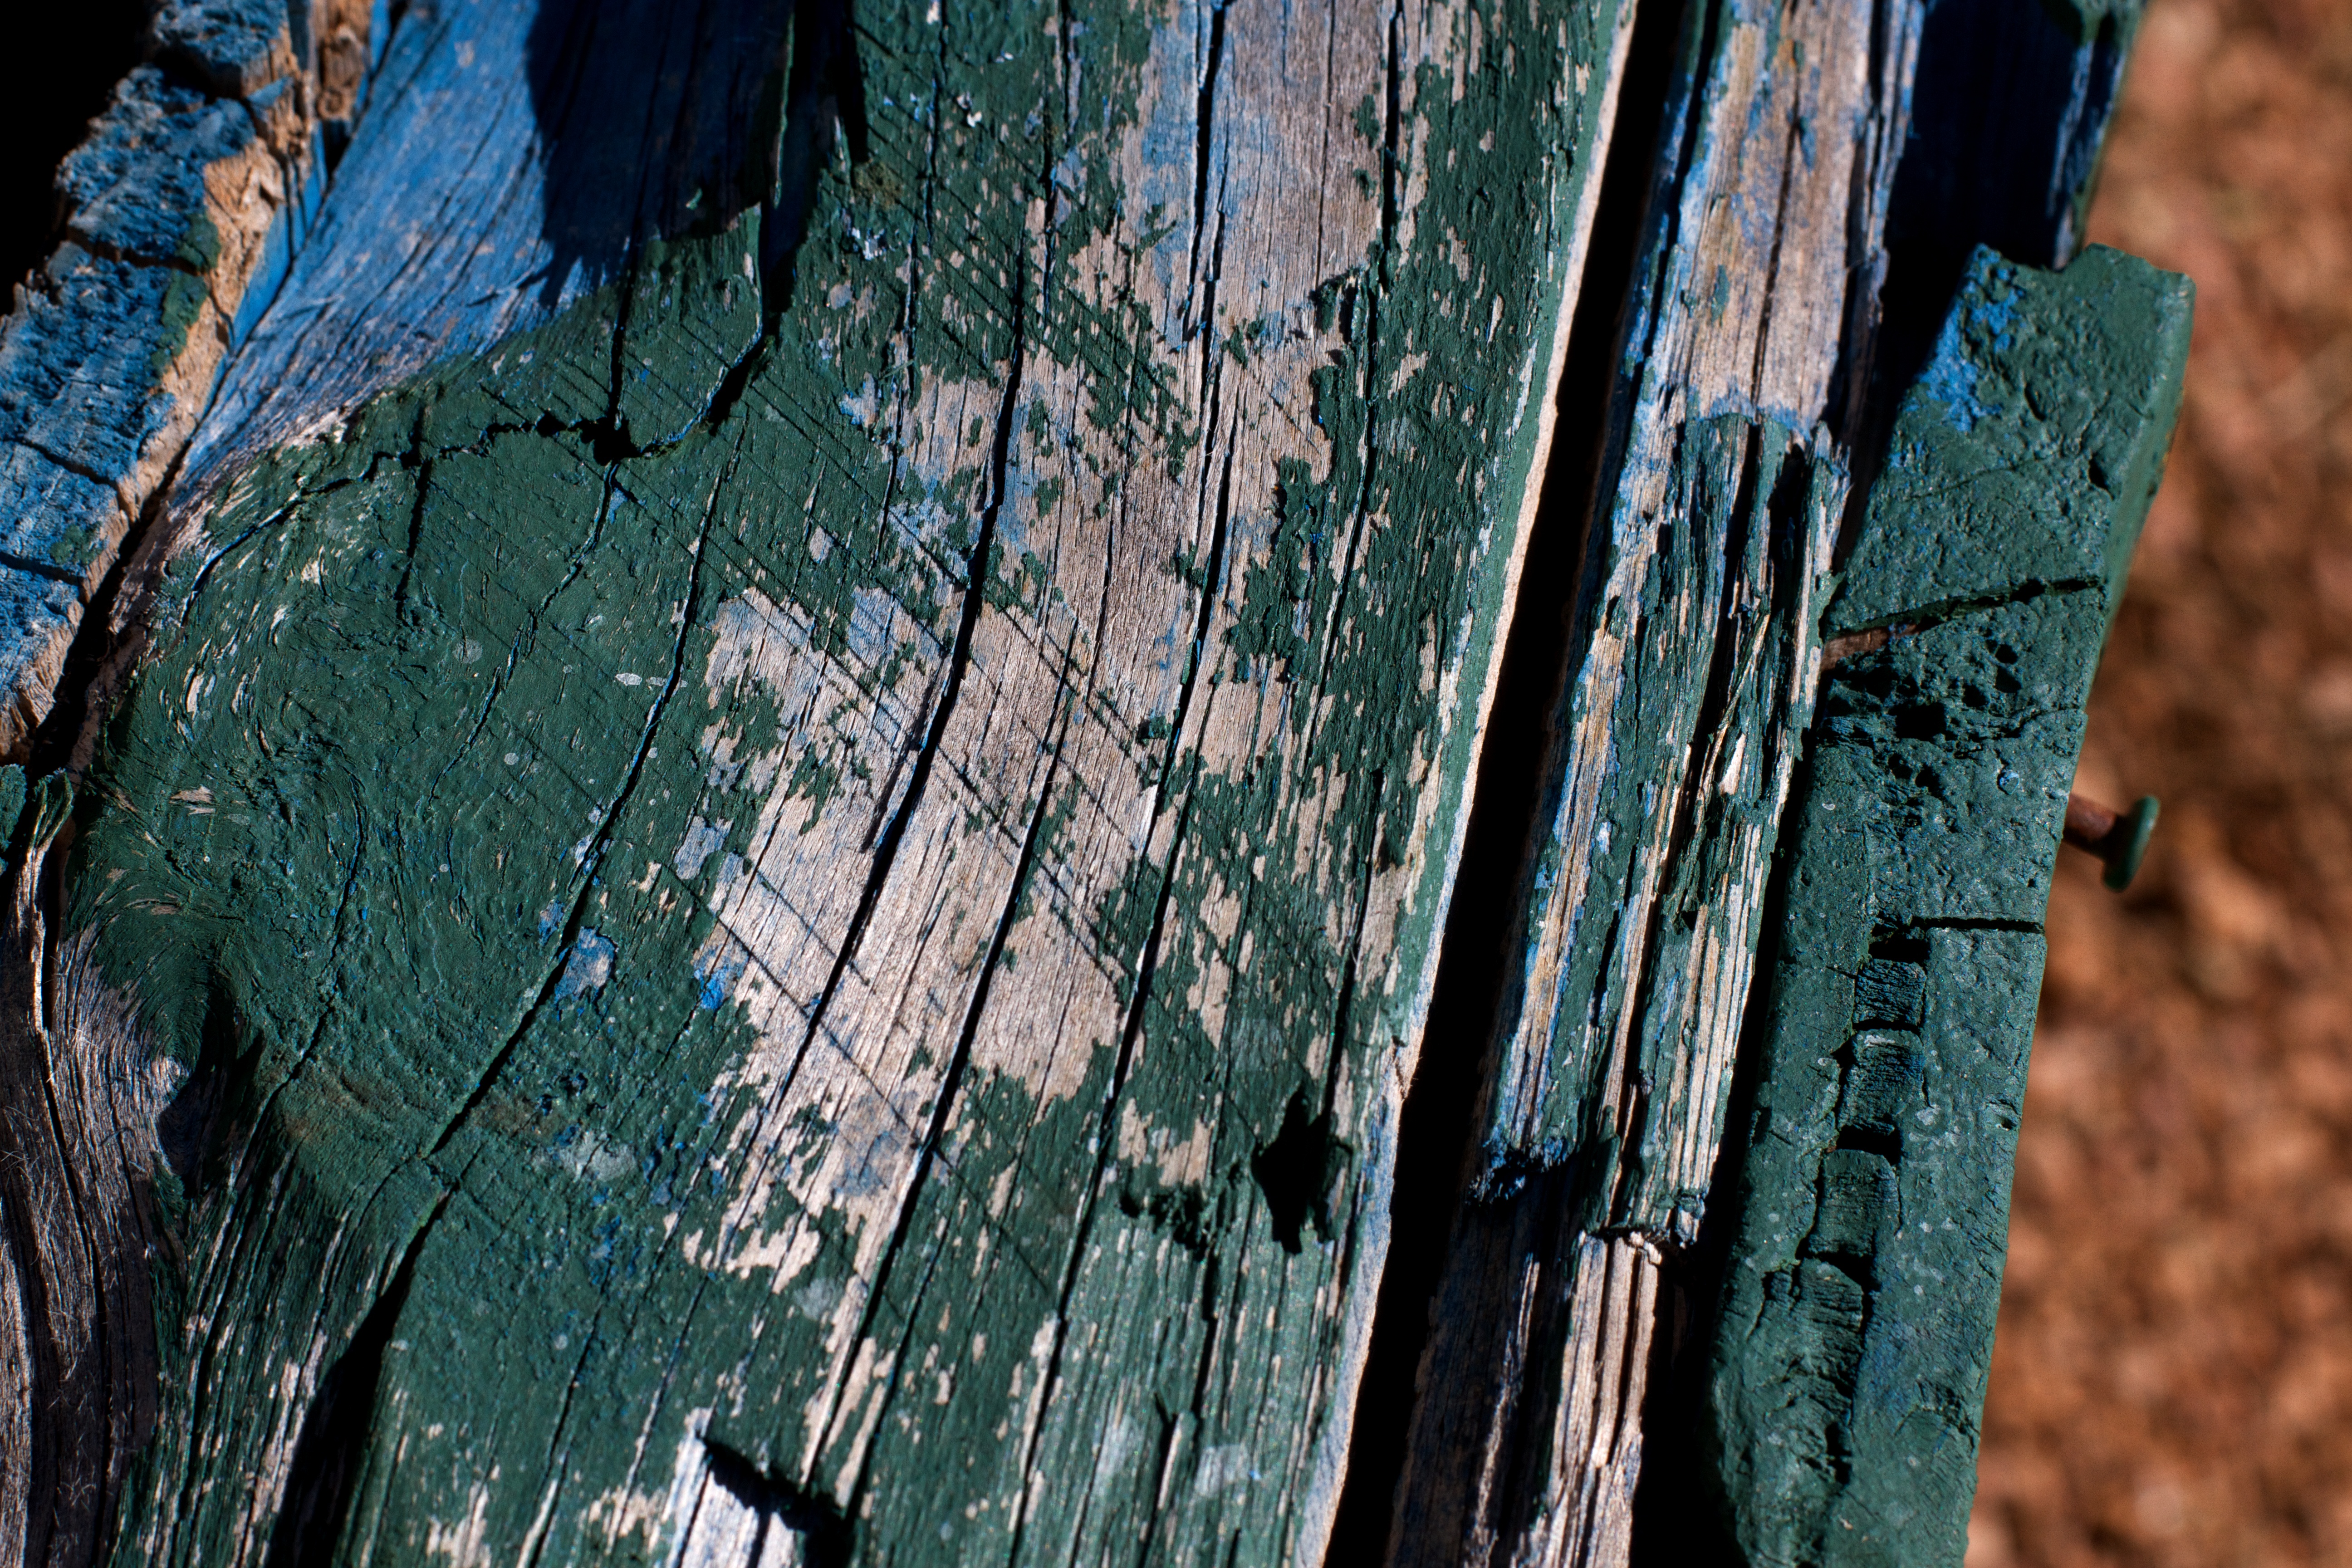
tree, nature, forest, branch, plant, wood, sunlight, texture, leaf, trunk, wall, green, autumn, soil, blue, season, woody plant